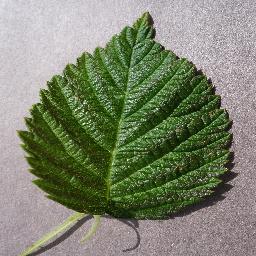
Label: Raspberry___healthy